Agnetha Fältskog

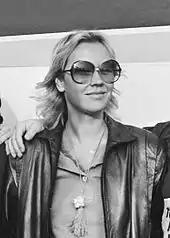
Fältskog in 1979

In 1972, Fältskog portrayed Mary Magdalene in the Swedish production of the international hit musical "Jesus Christ Superstar".